Oslo Ladegård

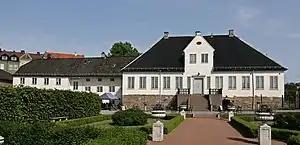
The main building

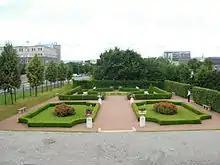
The garden

Oslo Ladegård is a manor house situated at Gamlebyen in Oslo, Norway. It was built of the site of the Old Bishop's Palace in Oslo.